Théâtre Optique

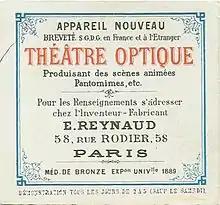
Théâtre Optique advertisement bill, offering demonstrations daily between 2 and 5 (except Saturdays)

The Théâtre Optique was not the first occurrence of projected animation. Mechanical animation projections and other more primitive moving picture techniques had already been featured long before in visual storytelling in magic lantern shows, especially in phantasmagoria. However, this was not yet animation as we now know it: a rapid successive substitution of sequential images to create a lifelike moving picture. A few animation projectors had been available for a few decades using the stroboscopic effect invented with the phénakisticope, but these projected very short animation loops.